Evony

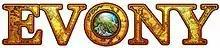
"Evony" logo

Evony (formerly known as Civony) is a multiplayer online game by American developer Evony LLC, set in the European medieval period. Two browser-based versions ("Age 1" and "Age 2") and a mobile version ("The King's Return") exist. The game became notorious for its original ad campaign, which featured scantily clad women (including models from pornographic film covers) that had nothing to do with the game itself.